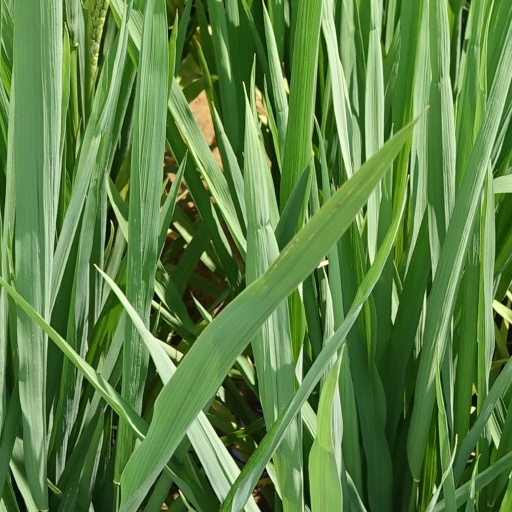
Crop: rice